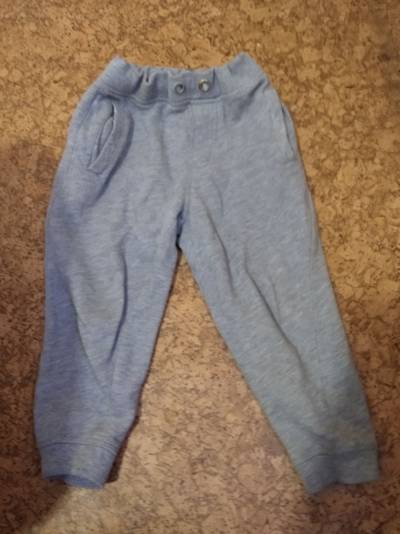
Waste category: clothes